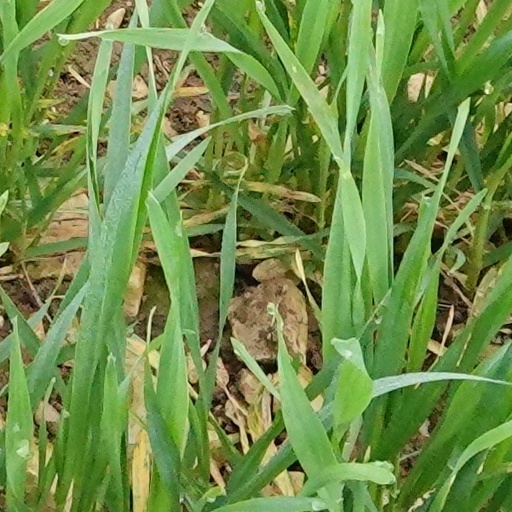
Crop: wheat